Hussein Shah of Johor

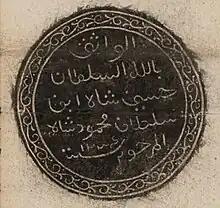
The royal seal of the Sultan Hussein Shah of Johor and Singapore

Sultan Hussein Mua'zzam Shah ibni Mahmud Shah Alam ( or , 1776 – 5 September 1835) was the 19th ruler of Johor-Riau. He signed two treaties with Britain which culminated in the founding of modern Singapore; during which he was nominally given recognition by the British as the Sultan of Johor and Singapore in 1819 and the Sultan of Johor in 1824.